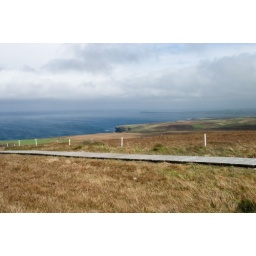
The white markers follow where the original walls lie beneath the bog.